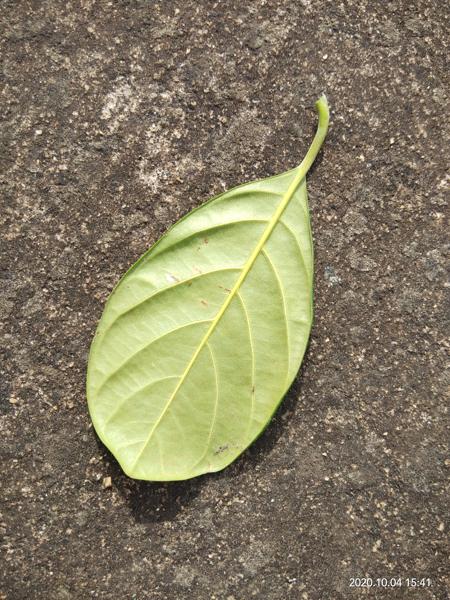
Plant: Jackfruit